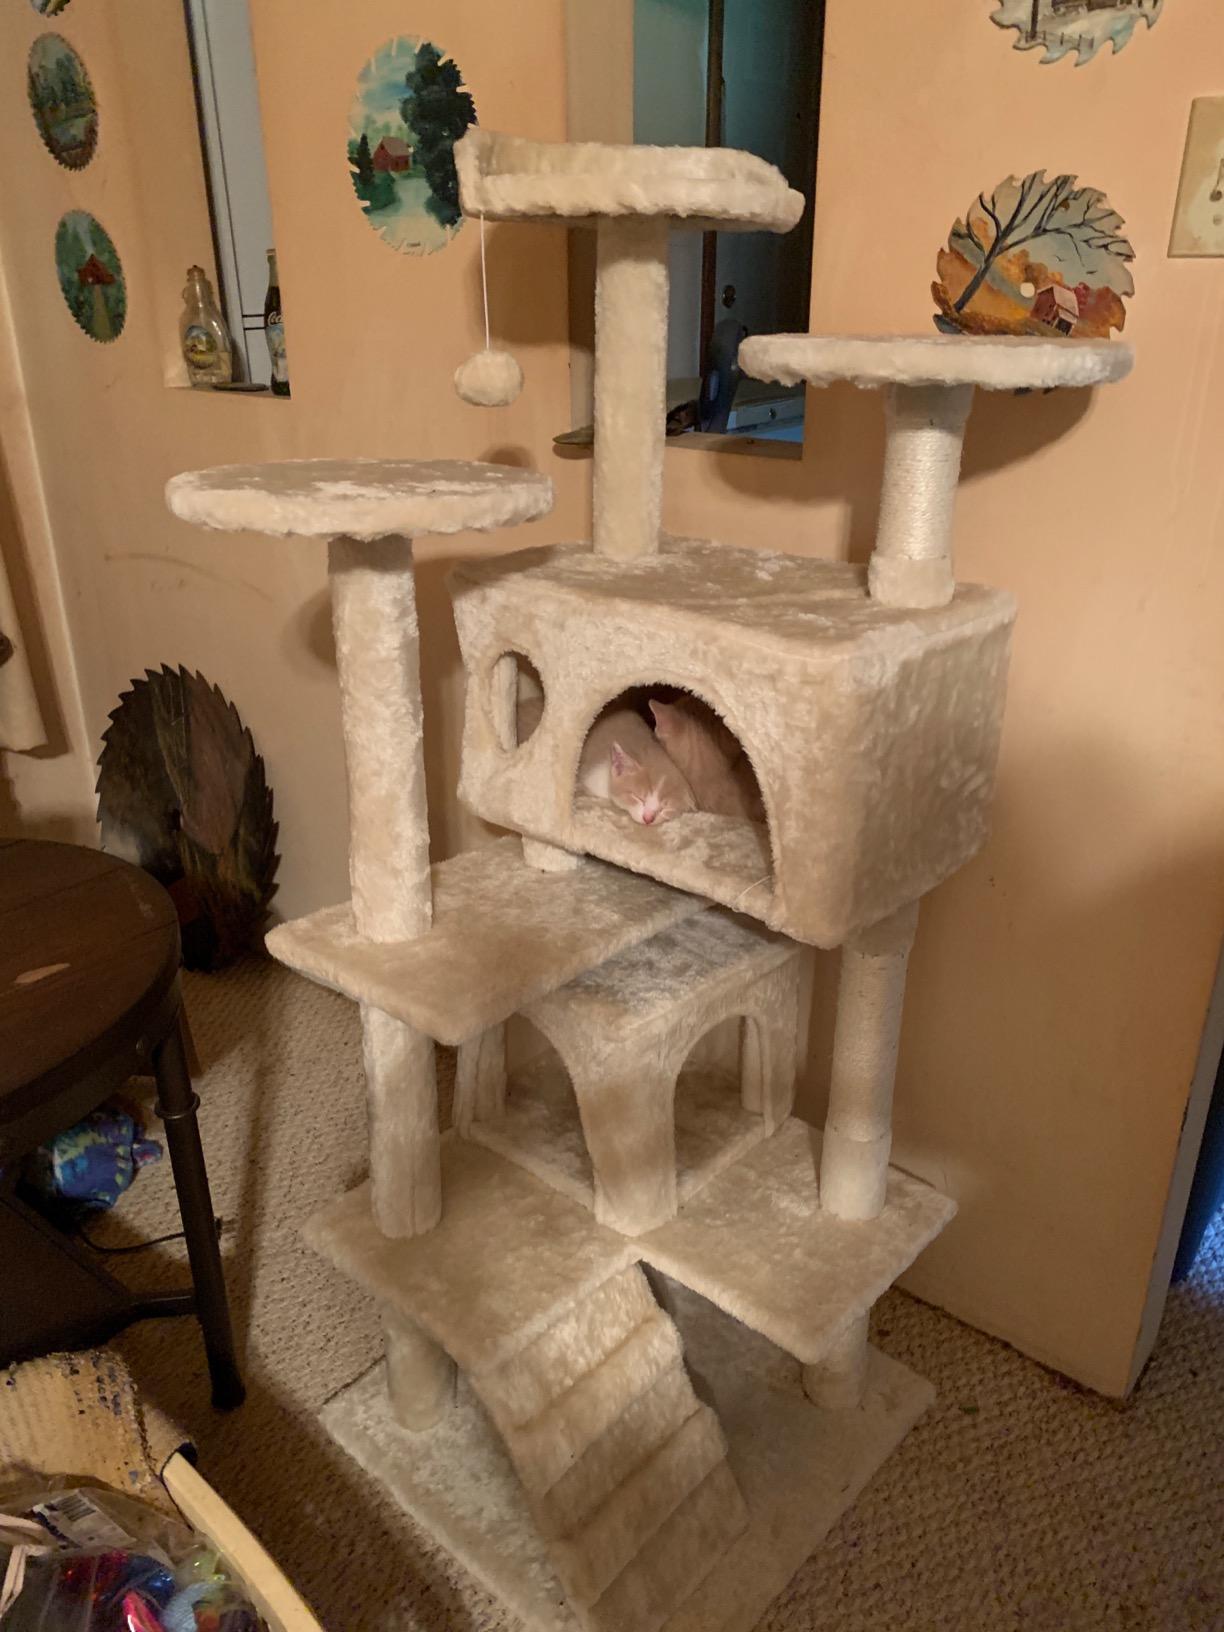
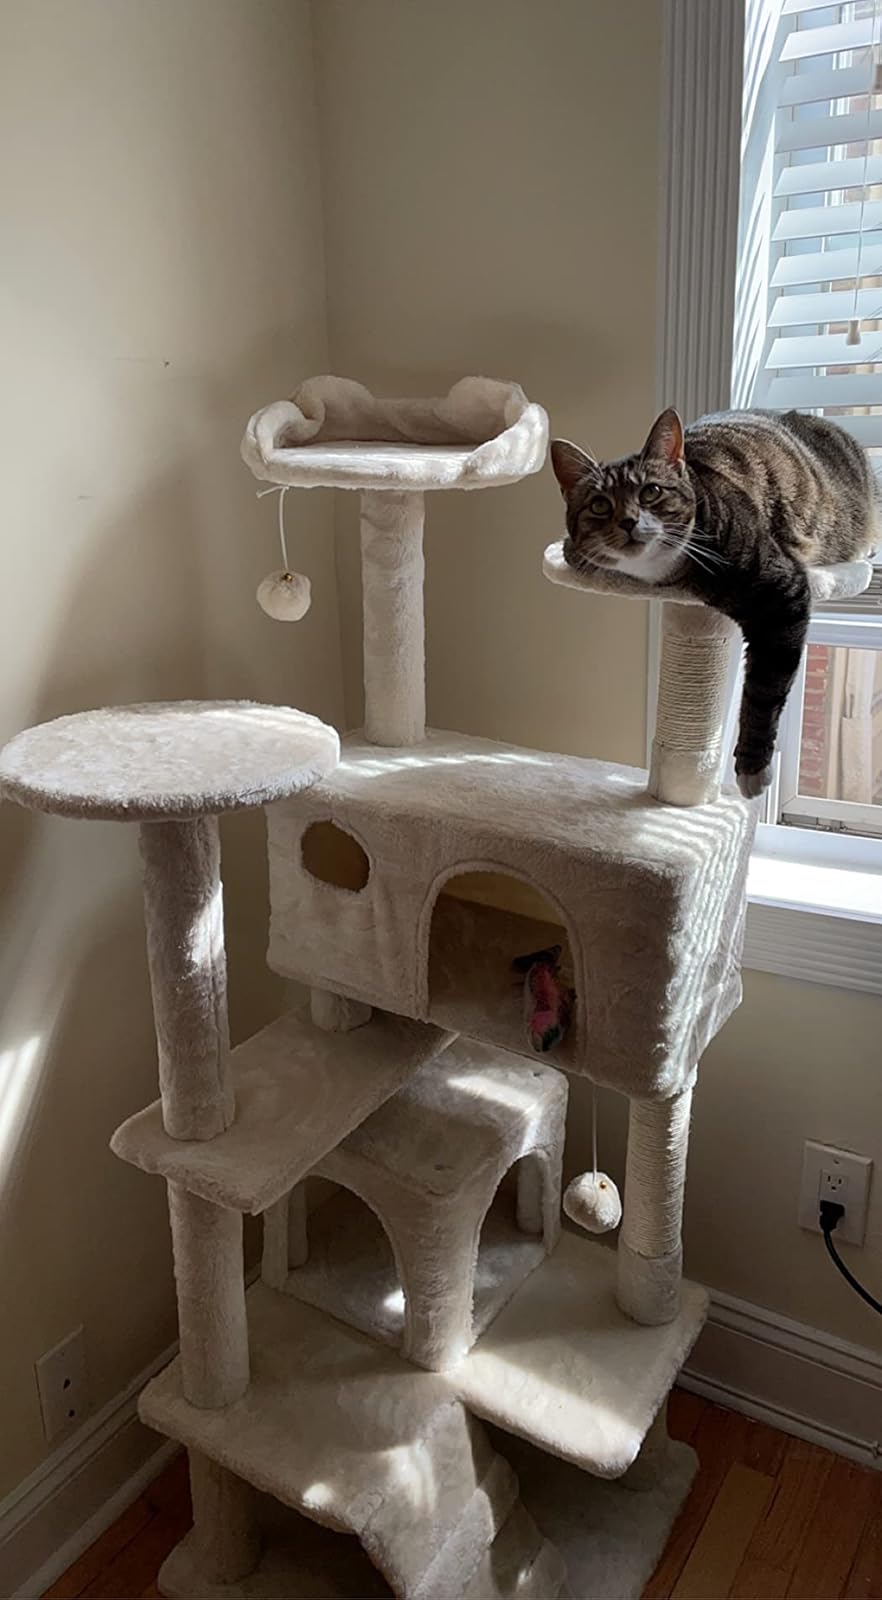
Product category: items_cat tree
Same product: yes